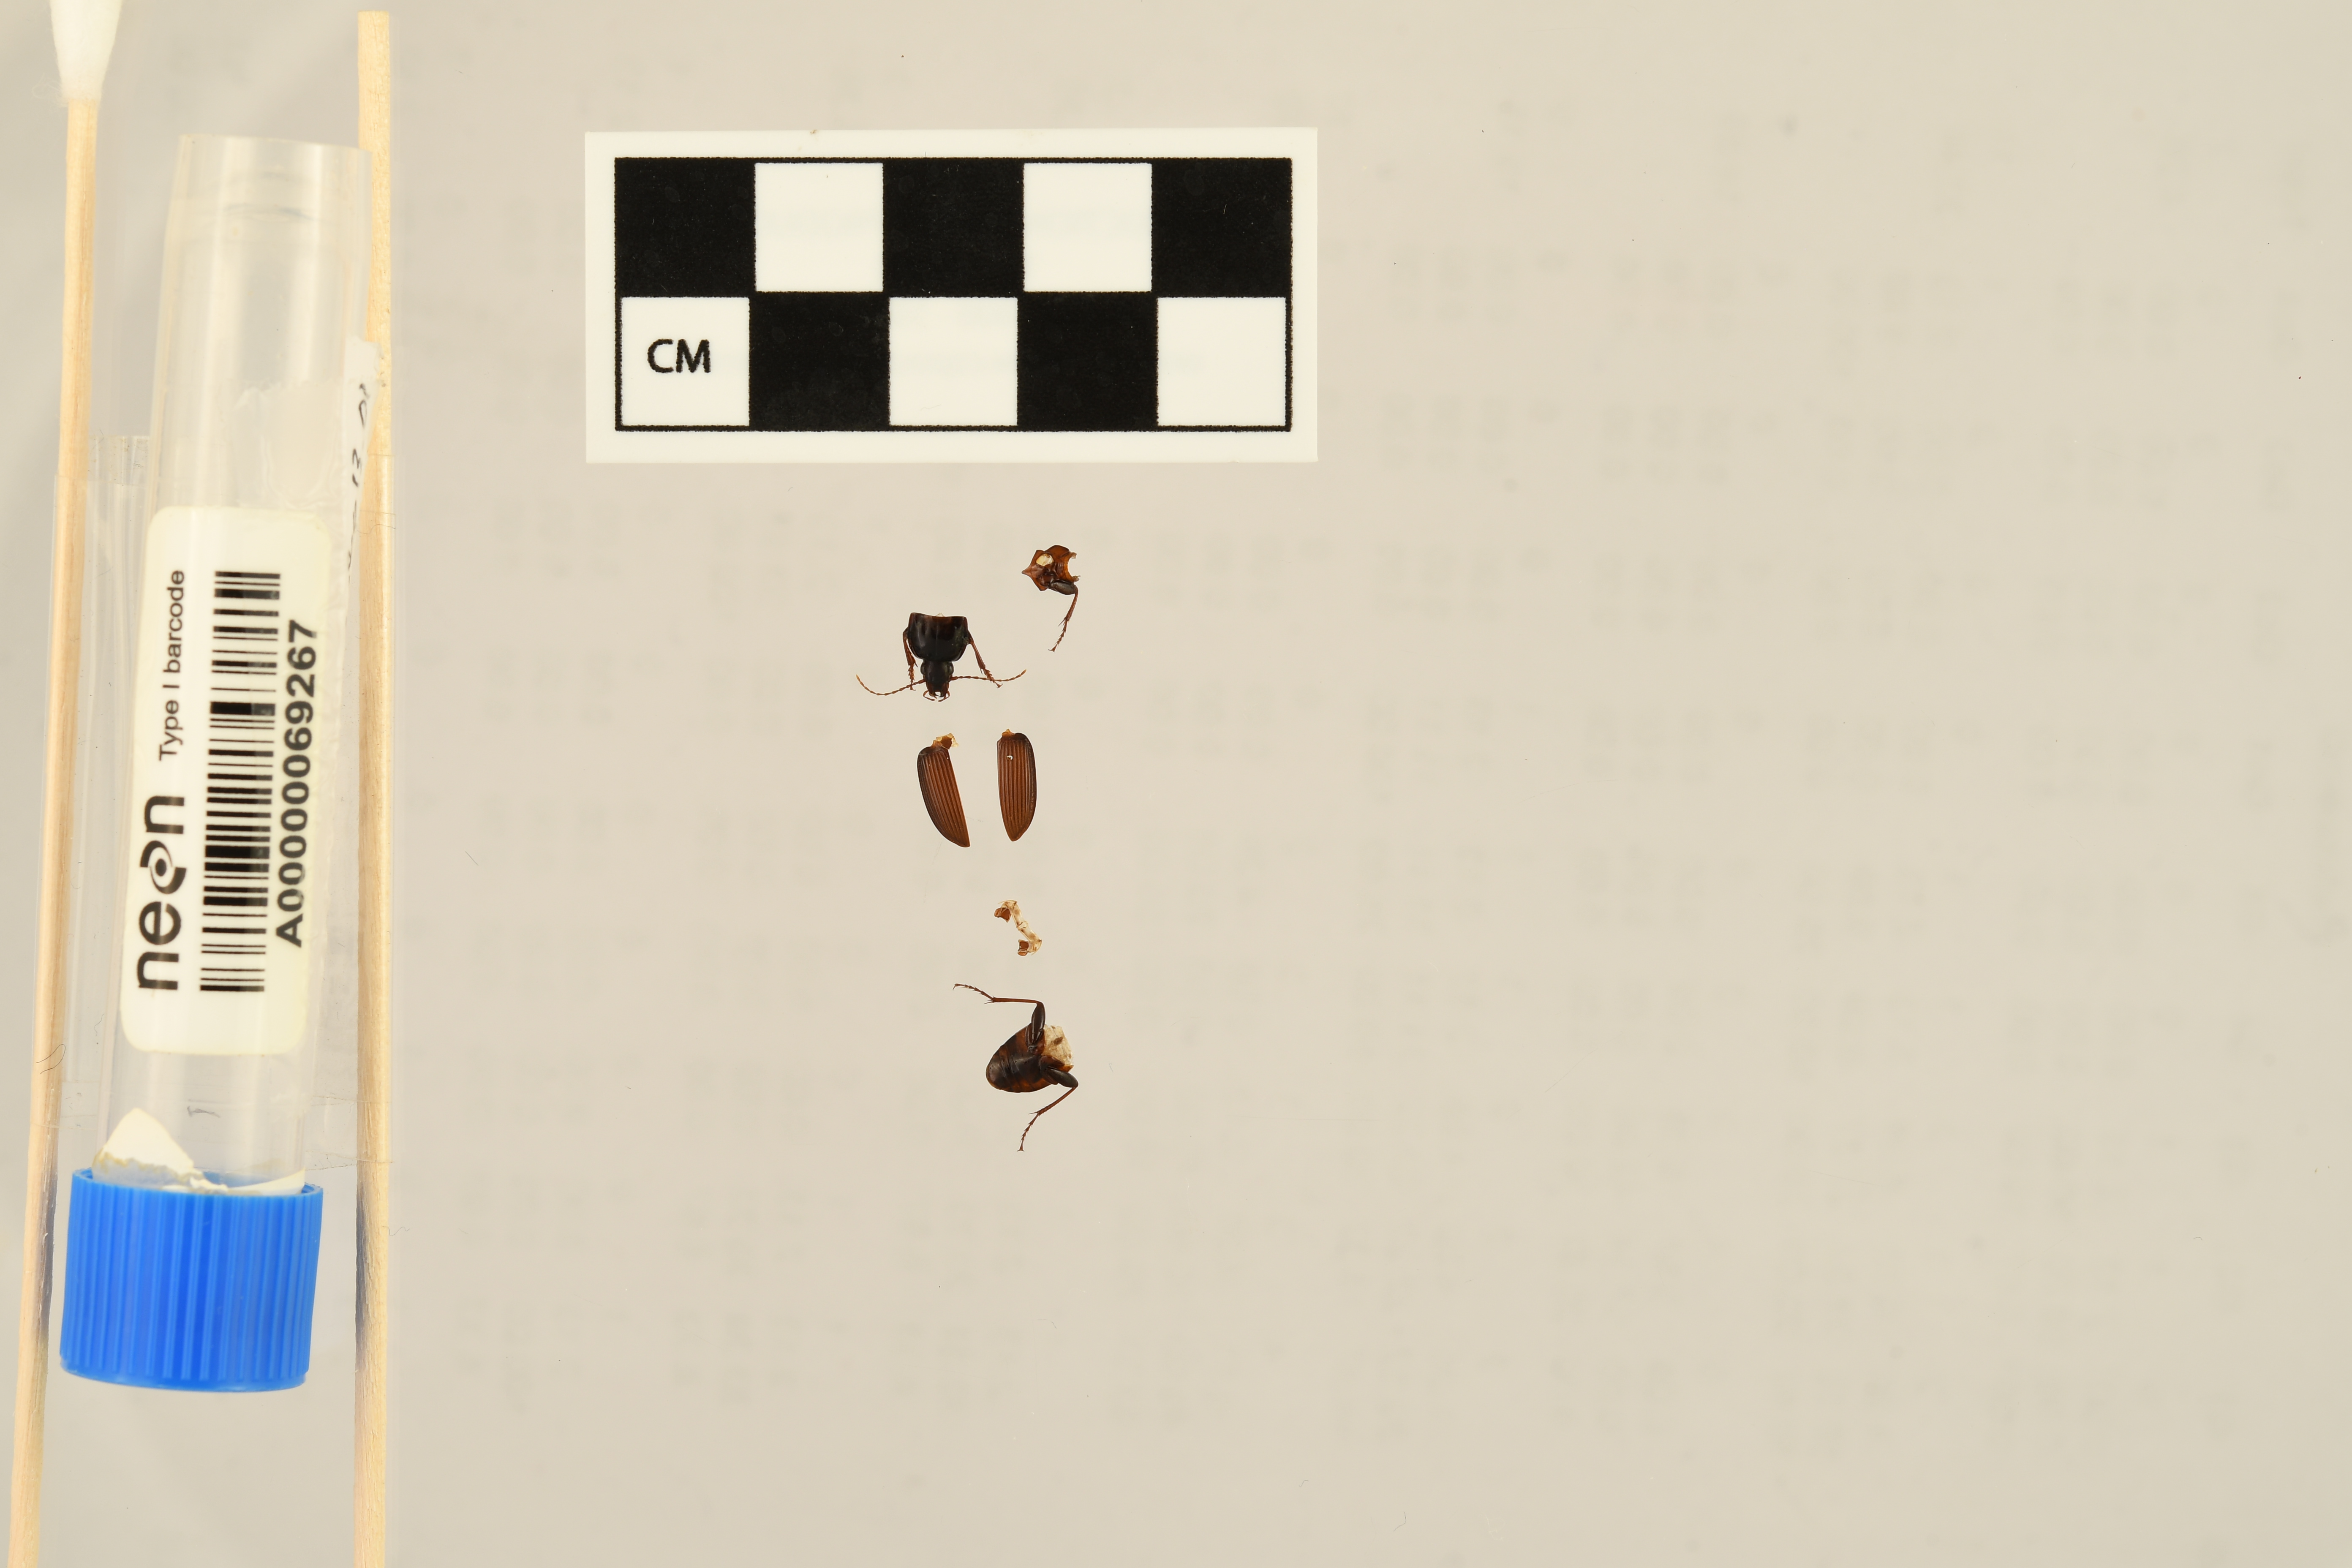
Pterostichus (Abacidus) sp. — Smithsonian Environmental Research Center NEON, plot SERC_021. Beetle 1, ElytraLength: 0.7108 cm (lying flat: No)

Pterostichus (Abacidus) sp. — Smithsonian Environmental Research Center NEON, plot SERC_021. Beetle 1, ElytraWidth: 0.3964 cm (lying flat: No)

Pterostichus (Abacidus) sp. — Smithsonian Environmental Research Center NEON, plot SERC_021. Beetle 1, ElytraLength: 0.8107 cm (lying flat: No)

Pterostichus (Abacidus) sp. — Smithsonian Environmental Research Center NEON, plot SERC_021. Beetle 1, ElytraWidth: 0.4421 cm (lying flat: No)

Pterostichus (Abacidus) sp. — Smithsonian Environmental Research Center NEON, plot SERC_021. Beetle 1, ElytraLength: 0.7468 cm (lying flat: No)

Pterostichus (Abacidus) sp. — Smithsonian Environmental Research Center NEON, plot SERC_021. Beetle 1, ElytraWidth: 0.4365 cm (lying flat: No)